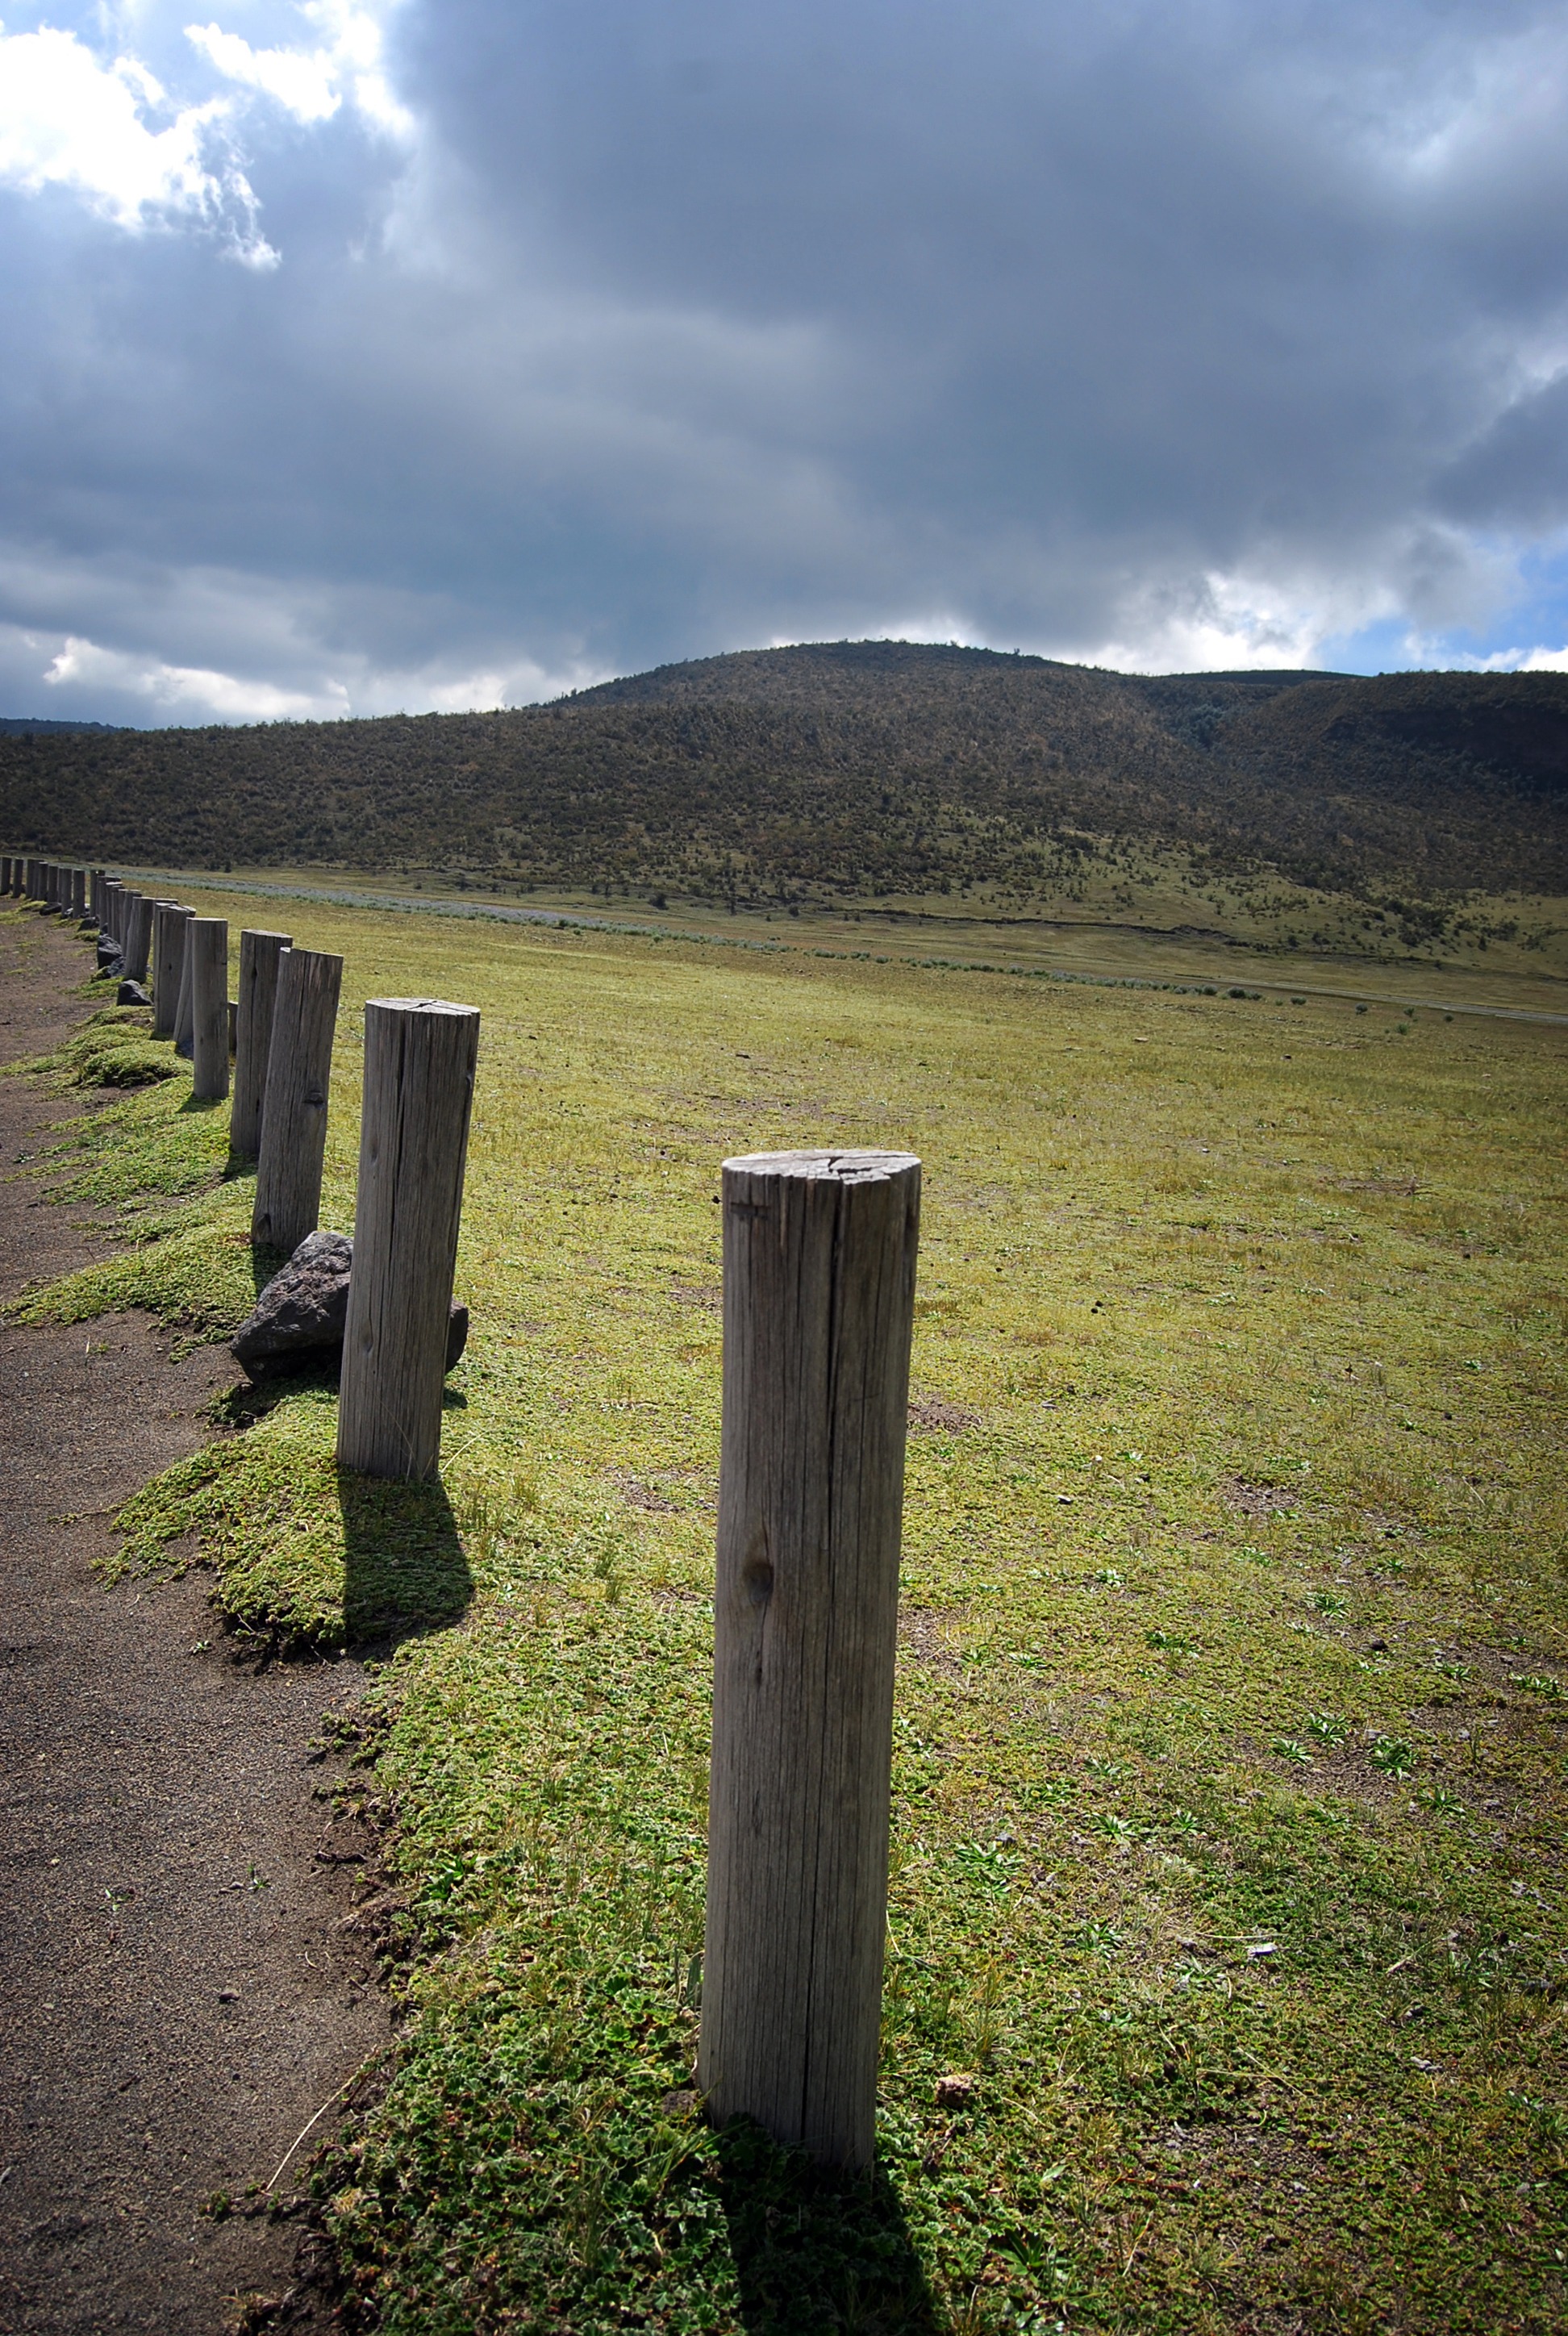
landscape, tree, nature, grass, wilderness, mountain, wood, hiking, trail, sunlight, morning, hill, perspective, trunk, valley, green, highland, barrier, depth, habitat, cotopaxi, rural area, palo, natural environment, geographical feature